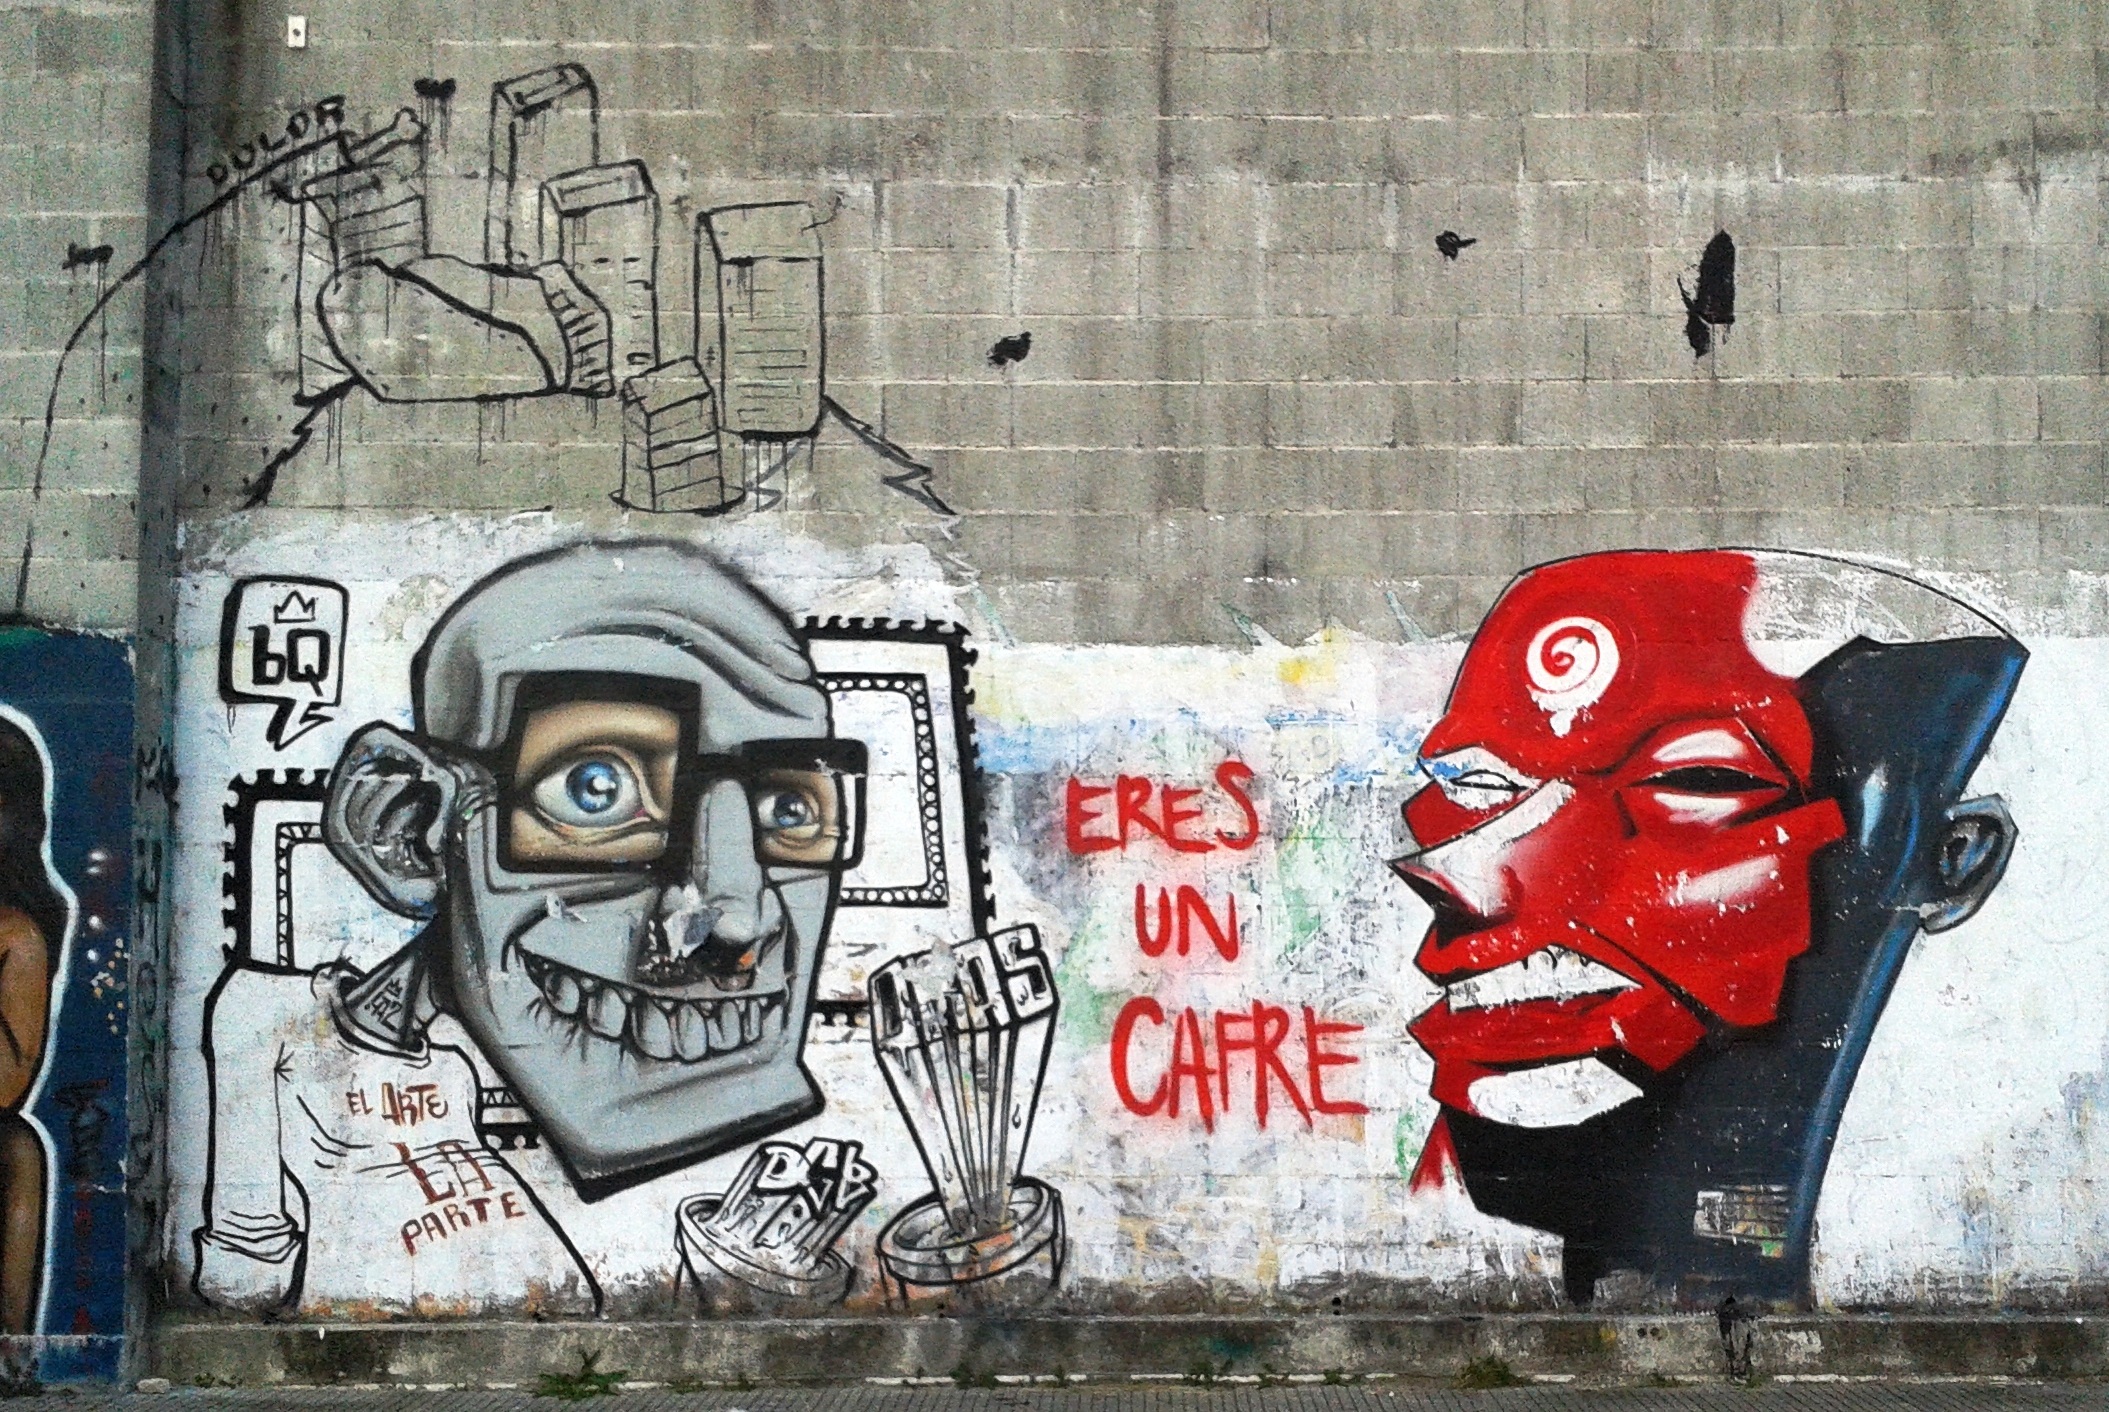
street, urban, wall, graffiti, street art, art, mural, galicia, pontevedra, graphite, the xunqueira, urban area